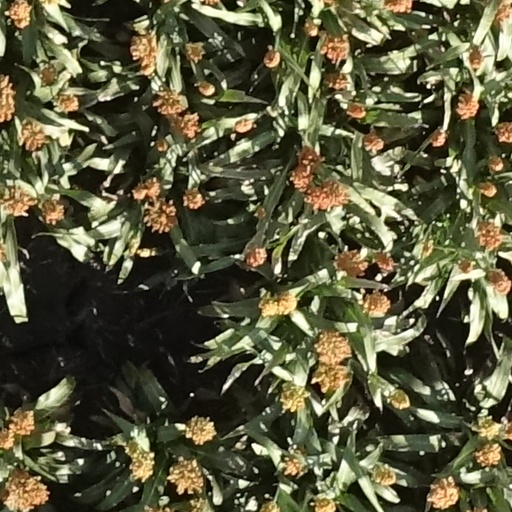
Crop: sorghum